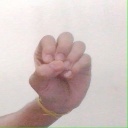
अक्षर: उ